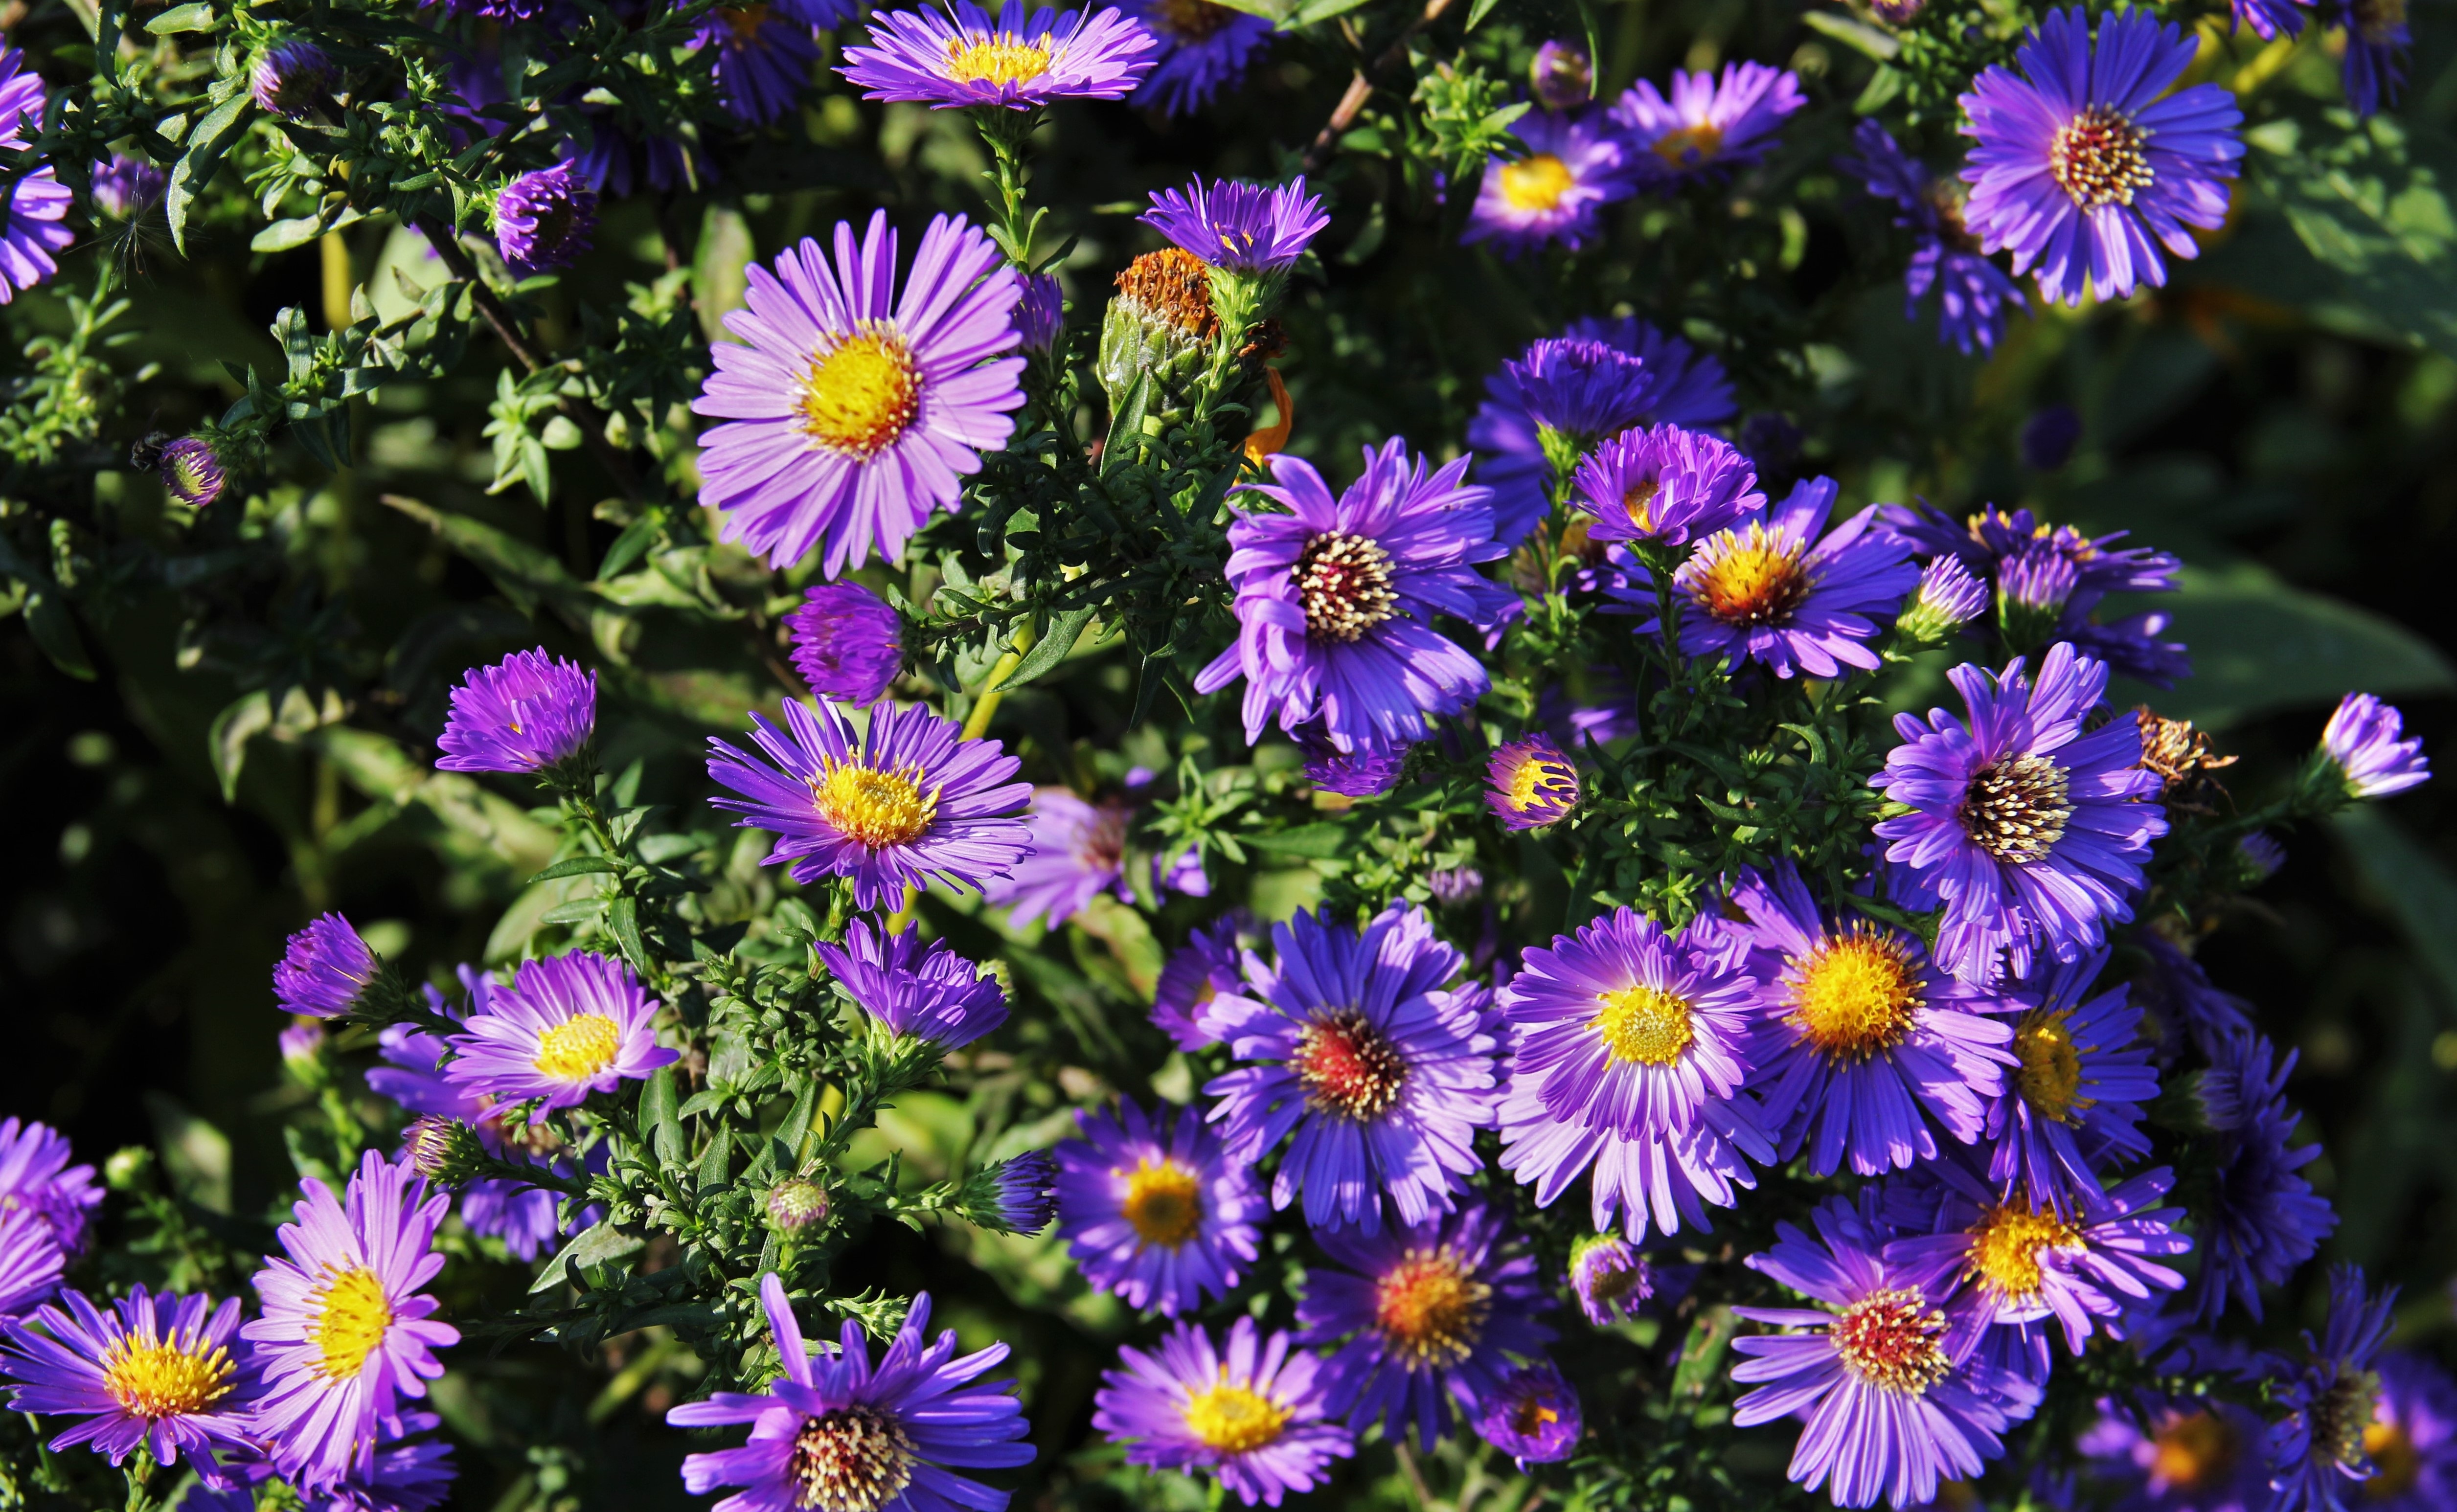
nature, plant, meadow, flower, botany, blue, garden, flora, botanical, wildflower, flowers, aster, time of year, petite, autumn flowers, garden flowers, blue flowers, flowering plant, blue autumn daisies, daisy family, annual plant, land plant, marguerite daisy, ice plant family, dorotheanthus bellidiformis